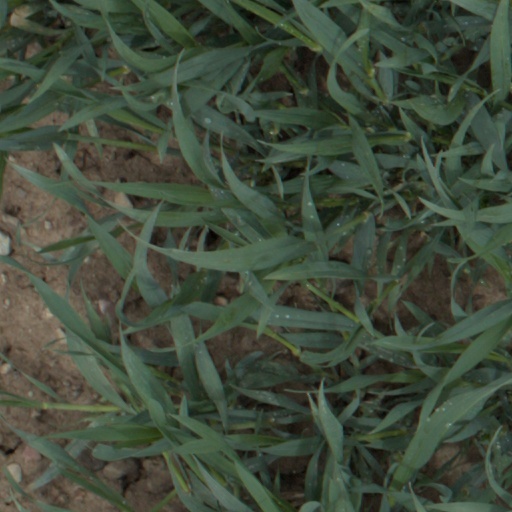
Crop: wheat